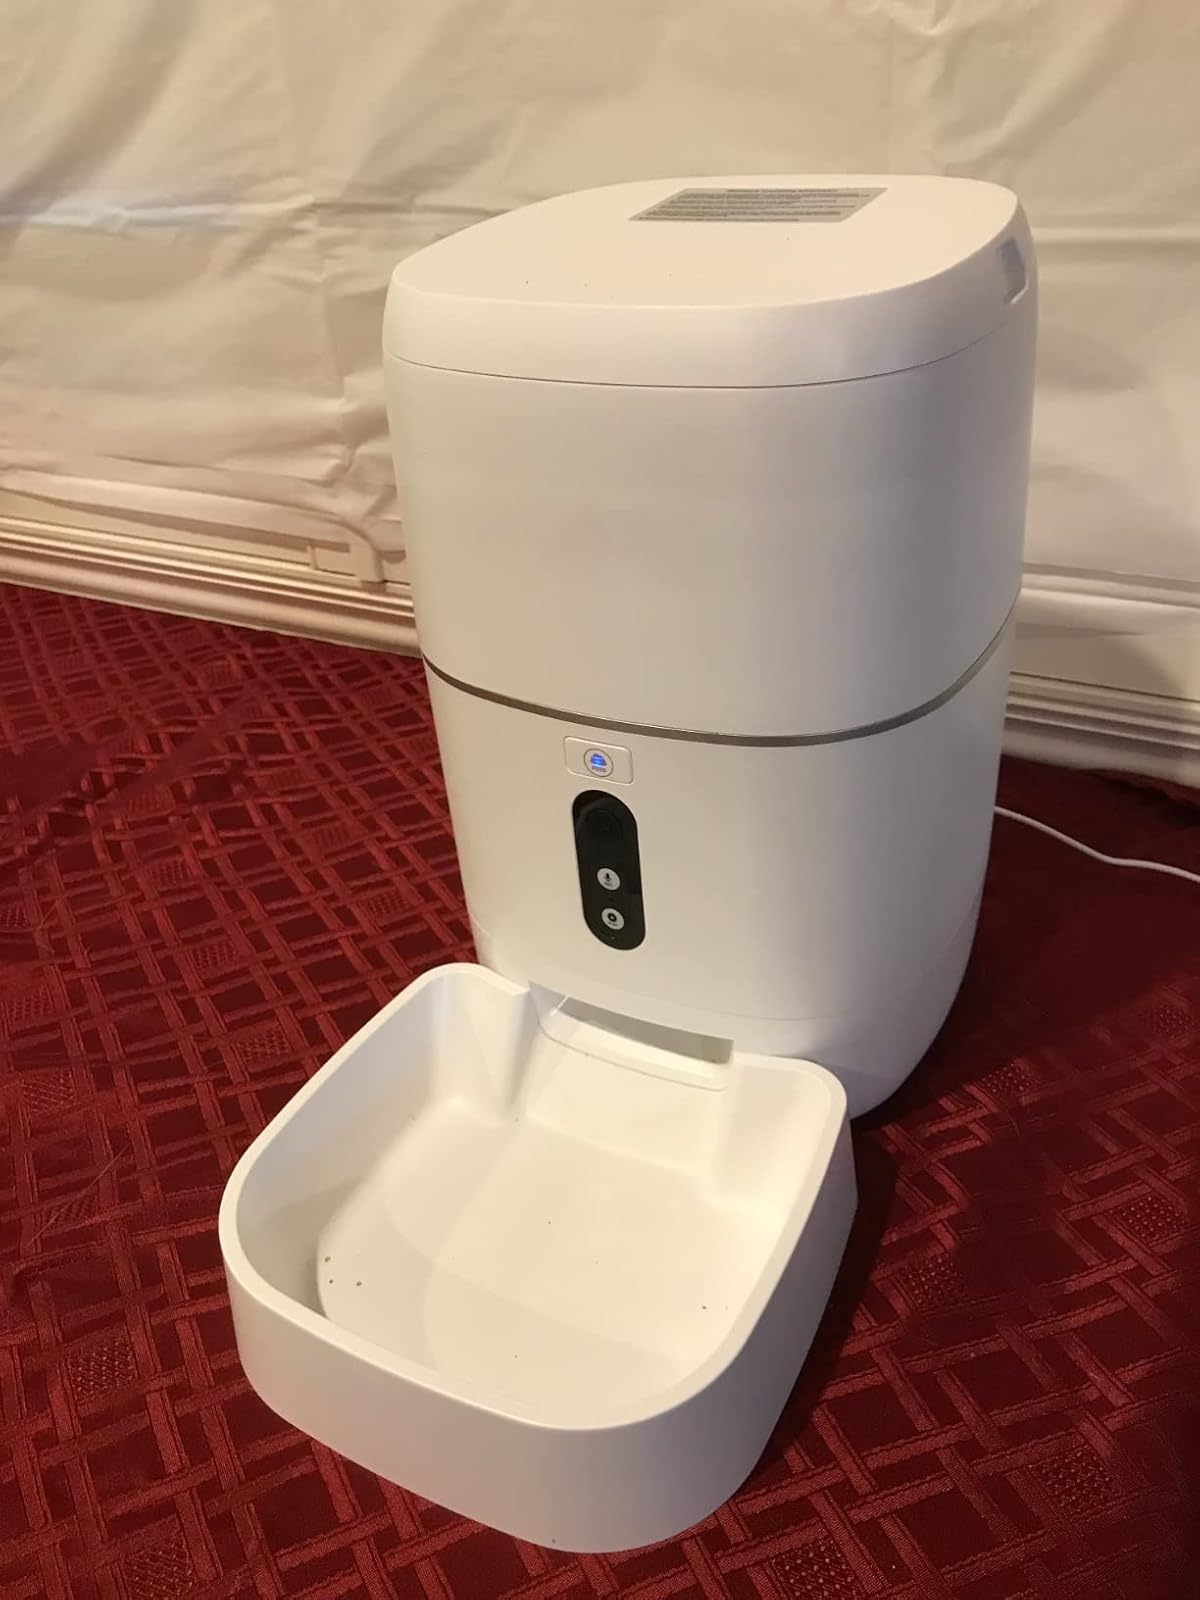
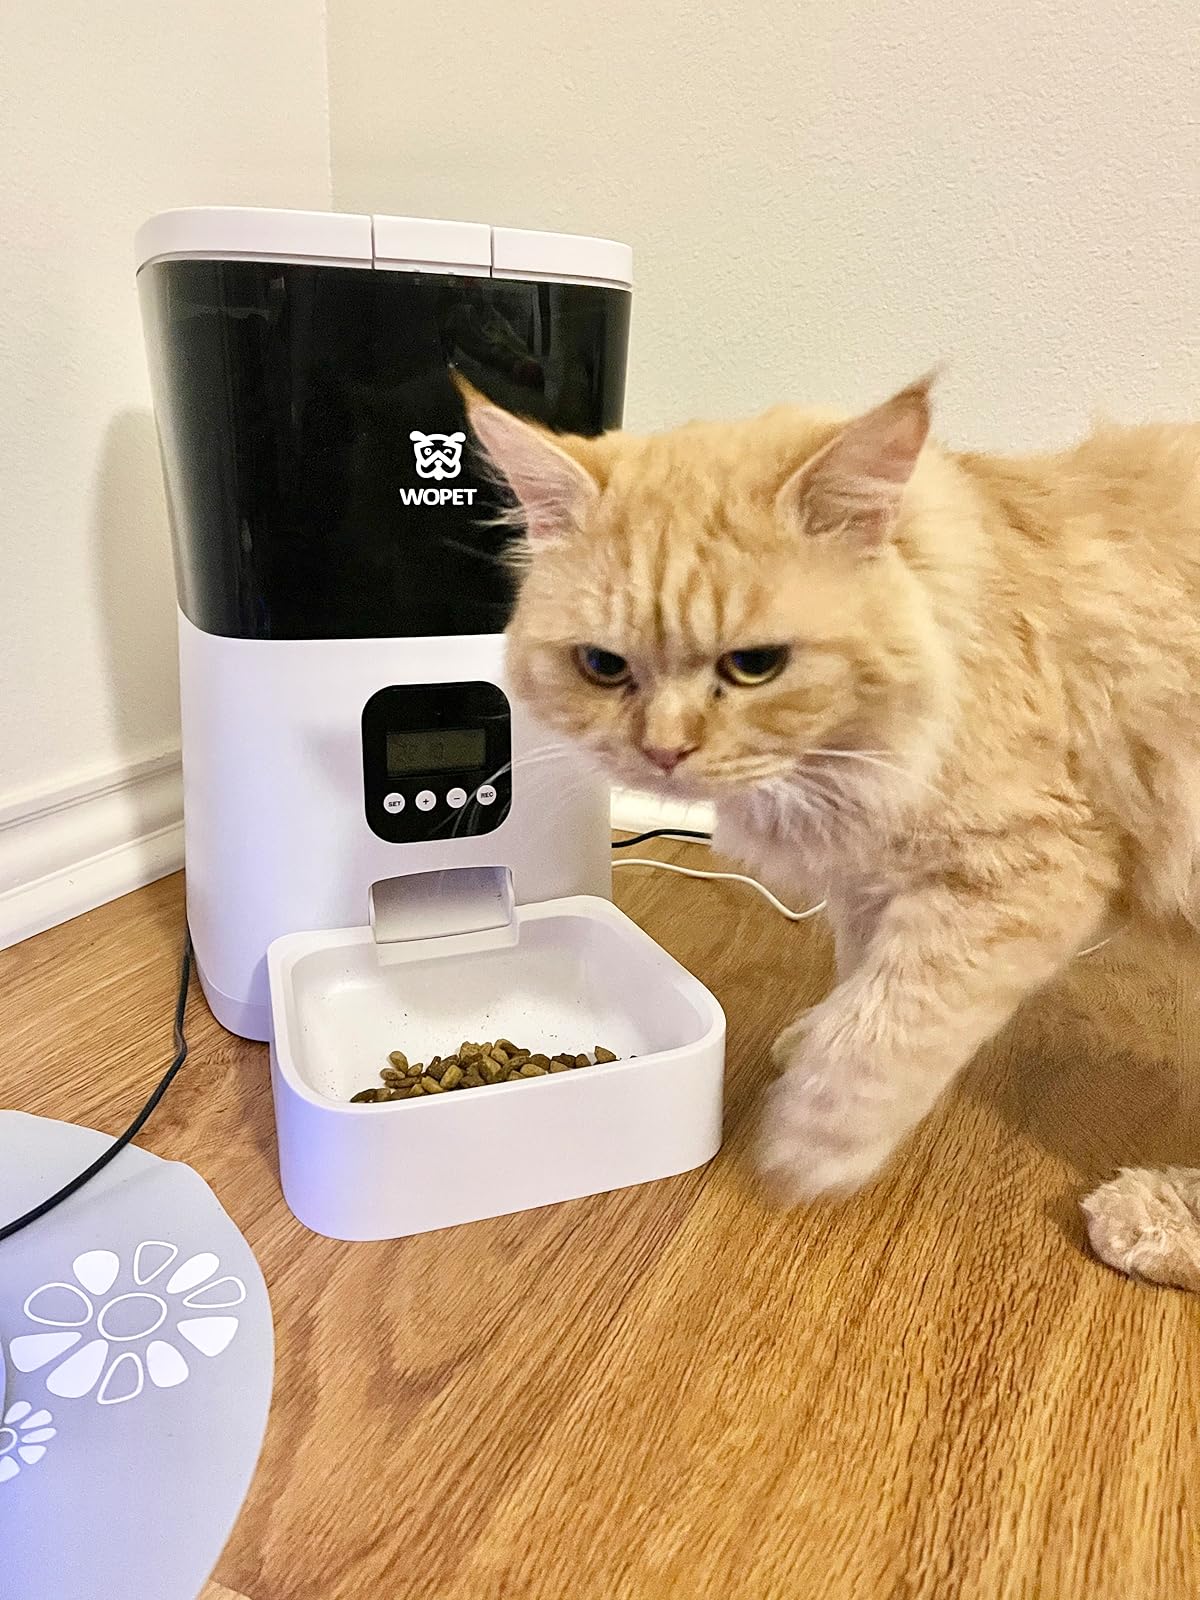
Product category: items_feeder
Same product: no